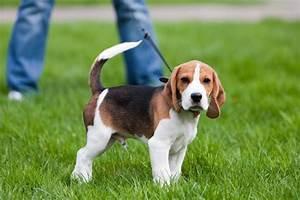
dog